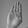
ASL letter: B